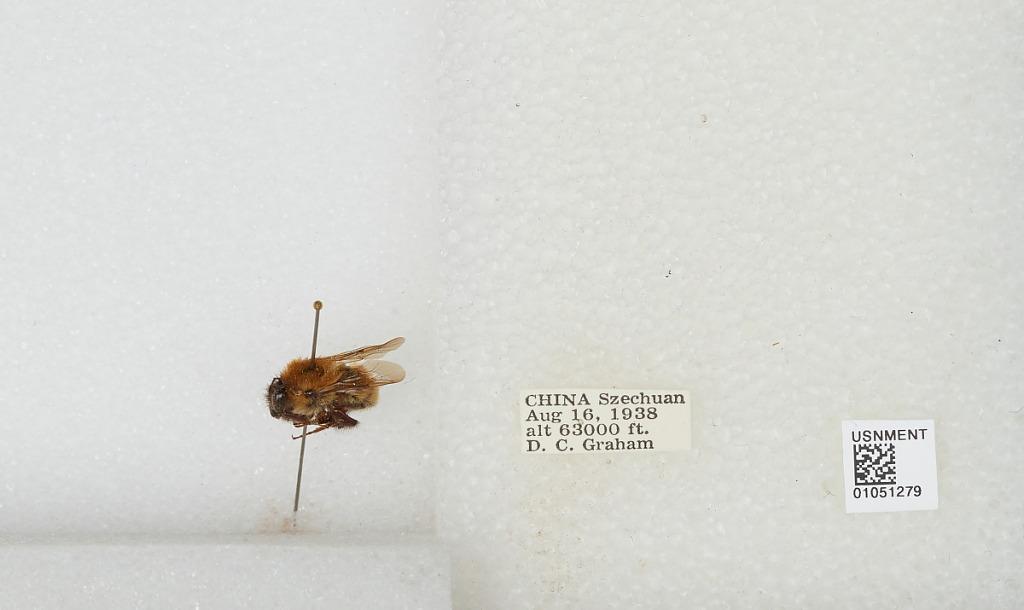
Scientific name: Bombus sp.
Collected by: D. Graham
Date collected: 1938-8-16
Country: China
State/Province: Sichuan